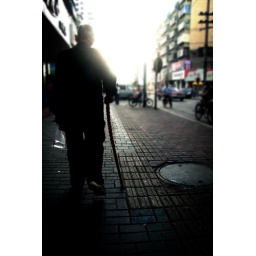
An 'old man' carries a plastic bag with a small 'goldfish' inside, on a small backstreet in the zhifu district